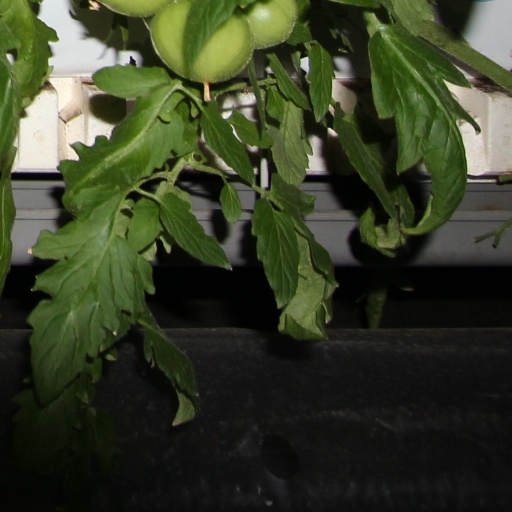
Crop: tomato